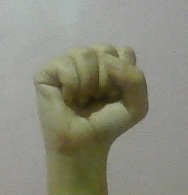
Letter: saad